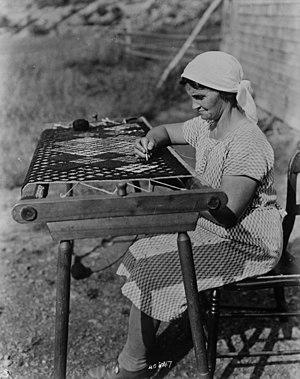
Une dame Acadienne fait un tapis, 1938, Cape Breton, Nouvelle-Ecosse, Canada. Reference No. / Numéro de référence
L'histoire de l'art en Acadie s'échelonne sur plus de quatre siècles. Les premiers textes littéraires d'Amérique du Nord sont produits par Marc Lescarbot en Acadie en 1606. La situation socio-économique et ensuite le Grand Dérangement ont toutefois longtemps empêché les Acadiens de produire un grand nombre d'œuvres d'art. La tradition orale reste d'ailleurs forte jusque dans les années 1960, où la culture se diversifie.